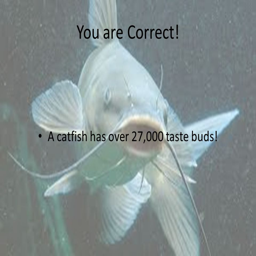
a catfish has taste buds !